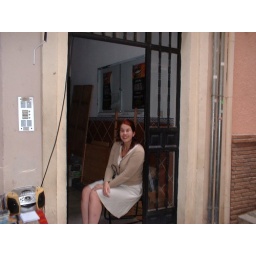
i forget why i was sitting in this chair on the street of granada